Brooklyn Look

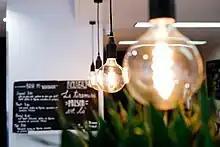
Exposed Edison light bulbs form one of the aspects of the Brooklyn Look in restaurants

The Brooklyn Look is a design style that is used in fields such as interior design, food packaging and greeting cards which originated from Brooklyn, New York City.